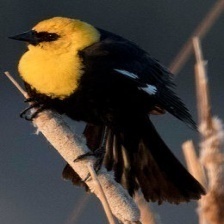
Species: YELLOW HEADED BLACKBIRD
Scientific name: XANTHOCEPHALUS